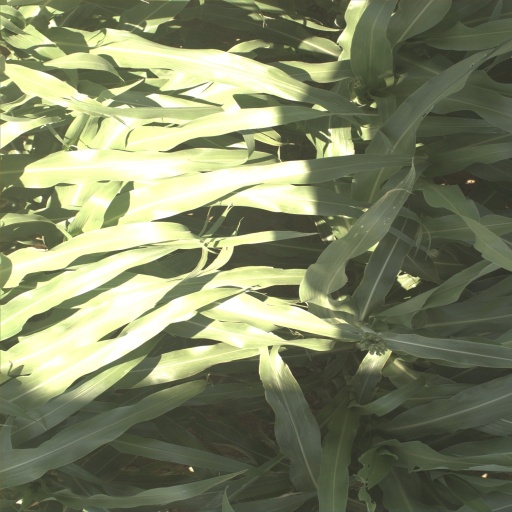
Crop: sorghum